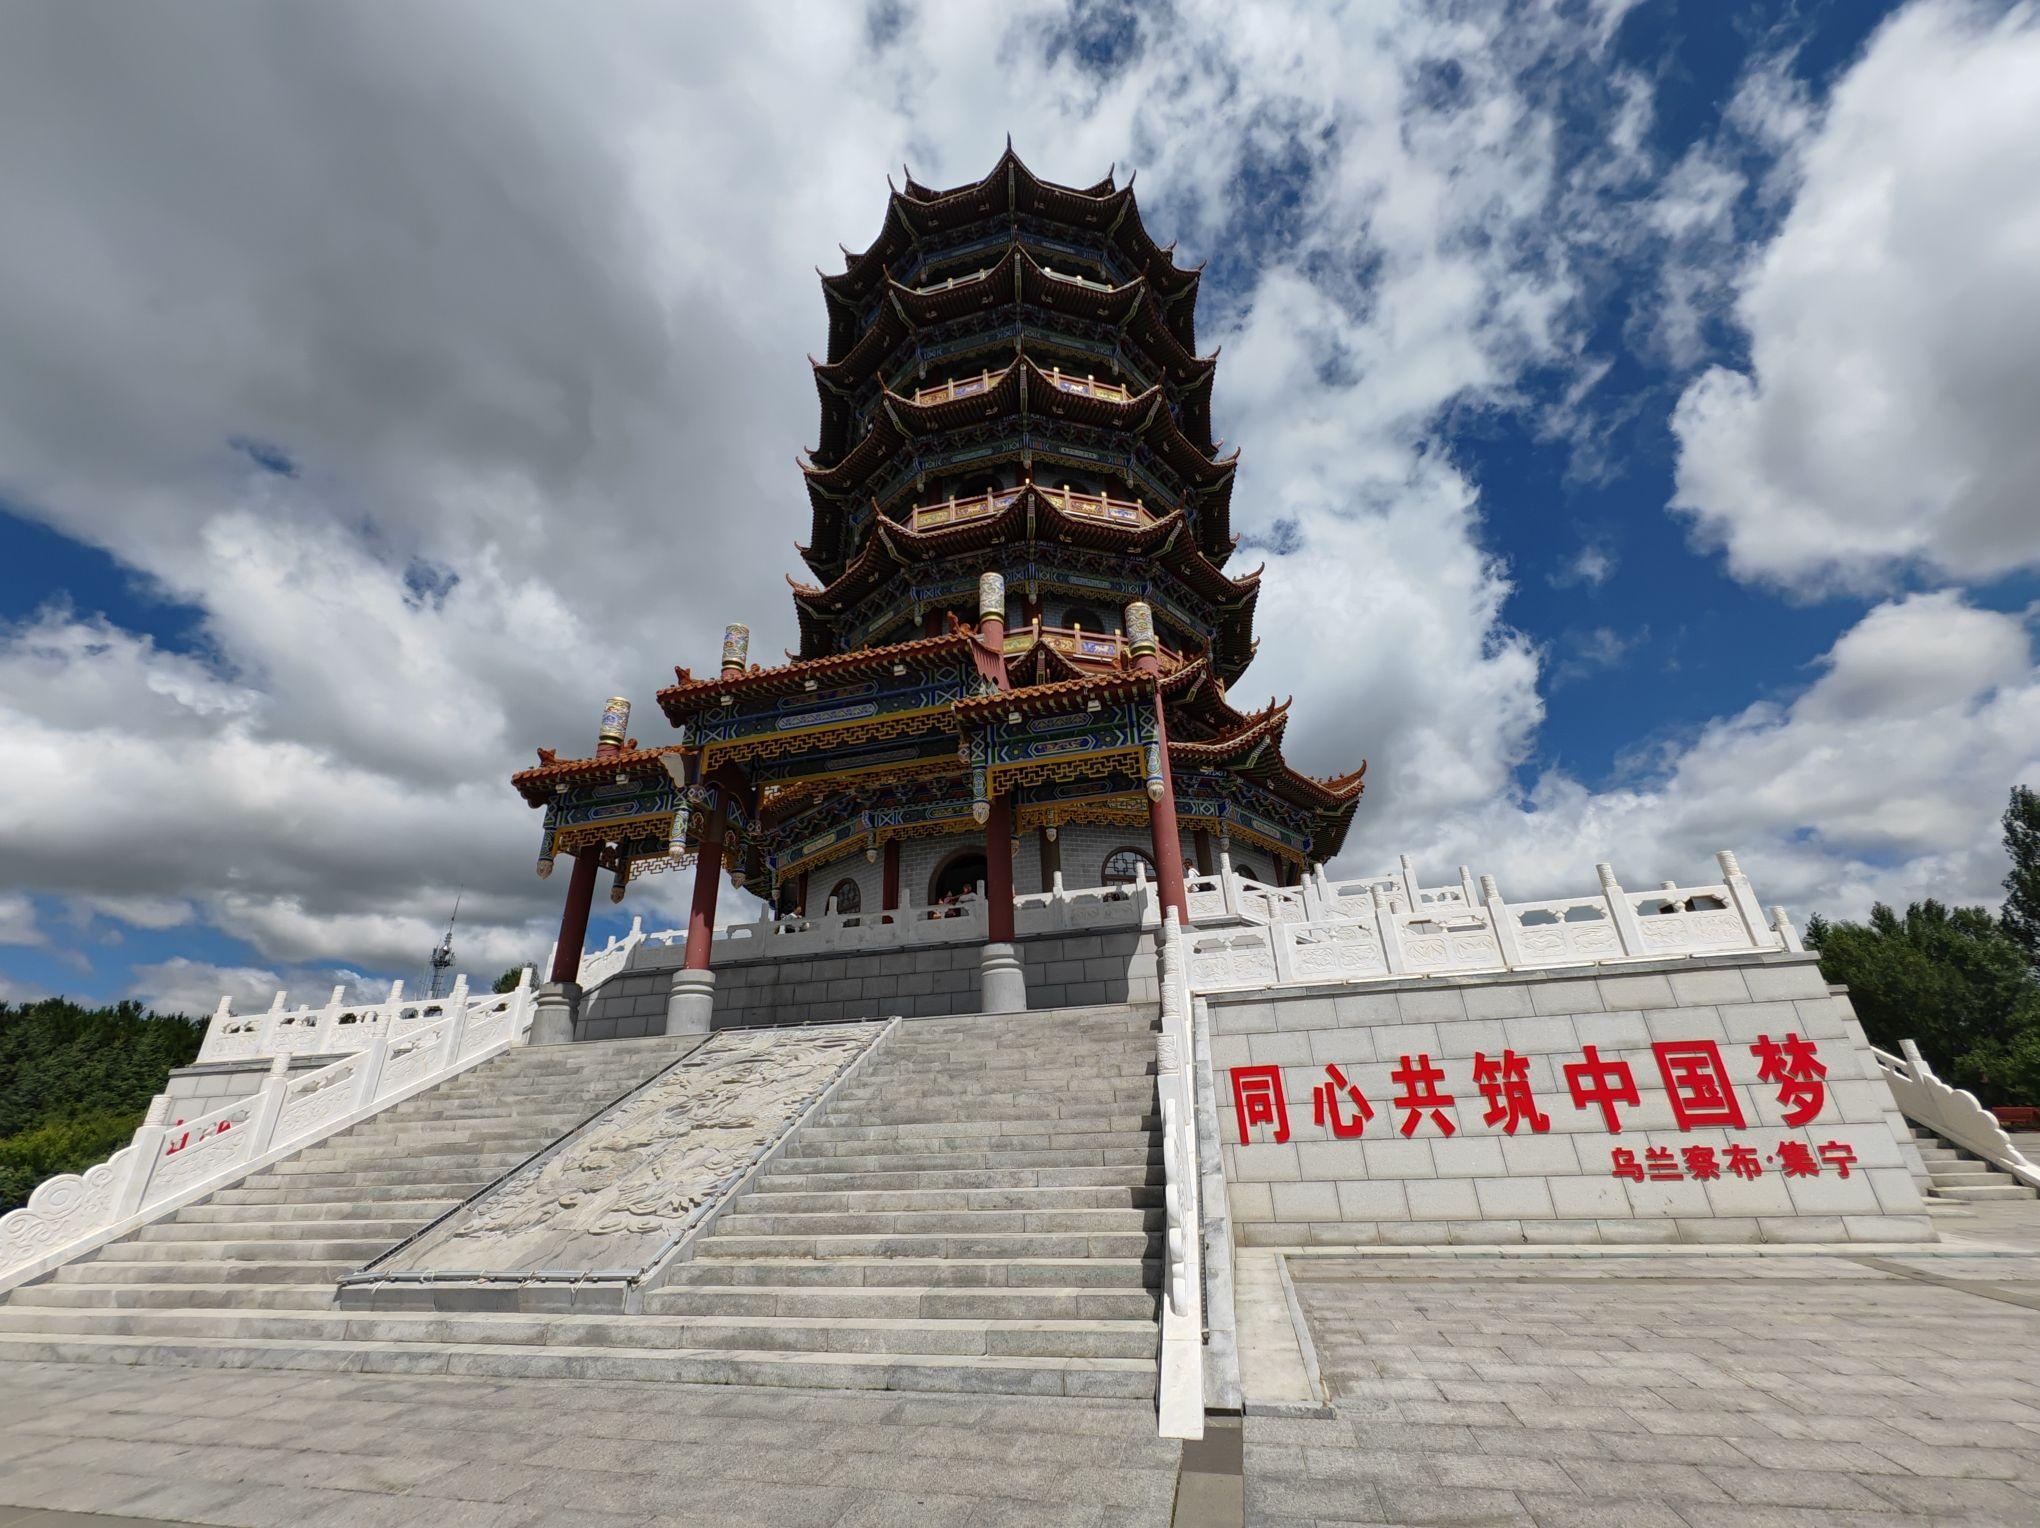
地标名称：凤凰楼
所在城市：乌兰察布市·集宁区